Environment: real
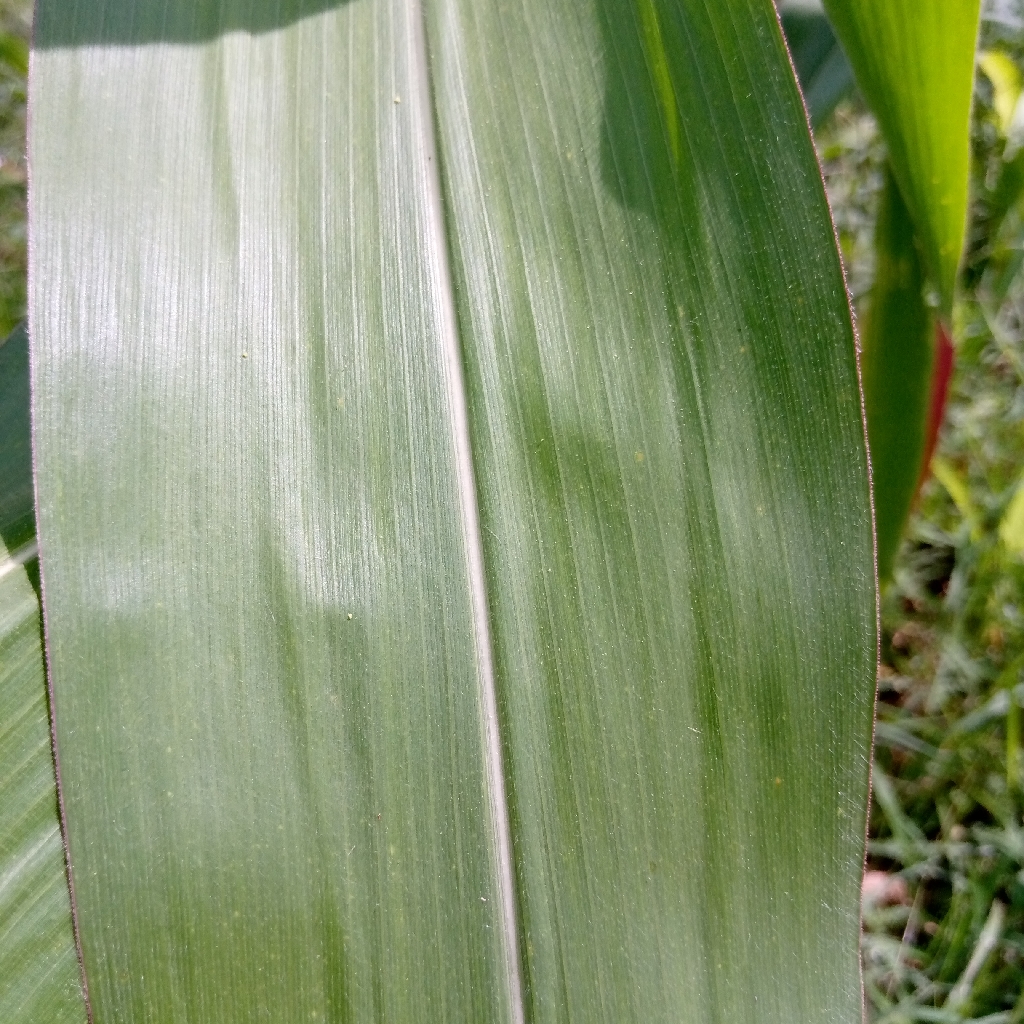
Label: healthy